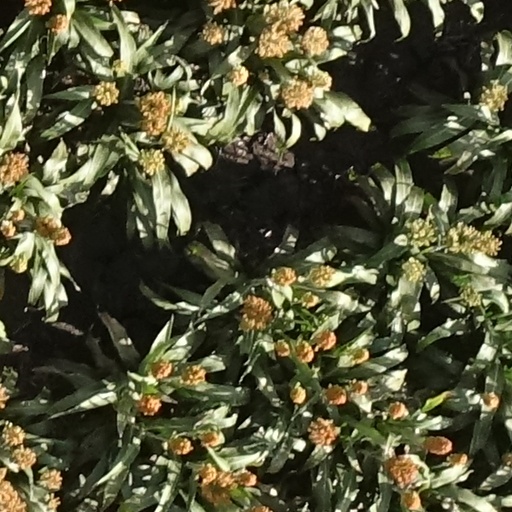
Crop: sorghum